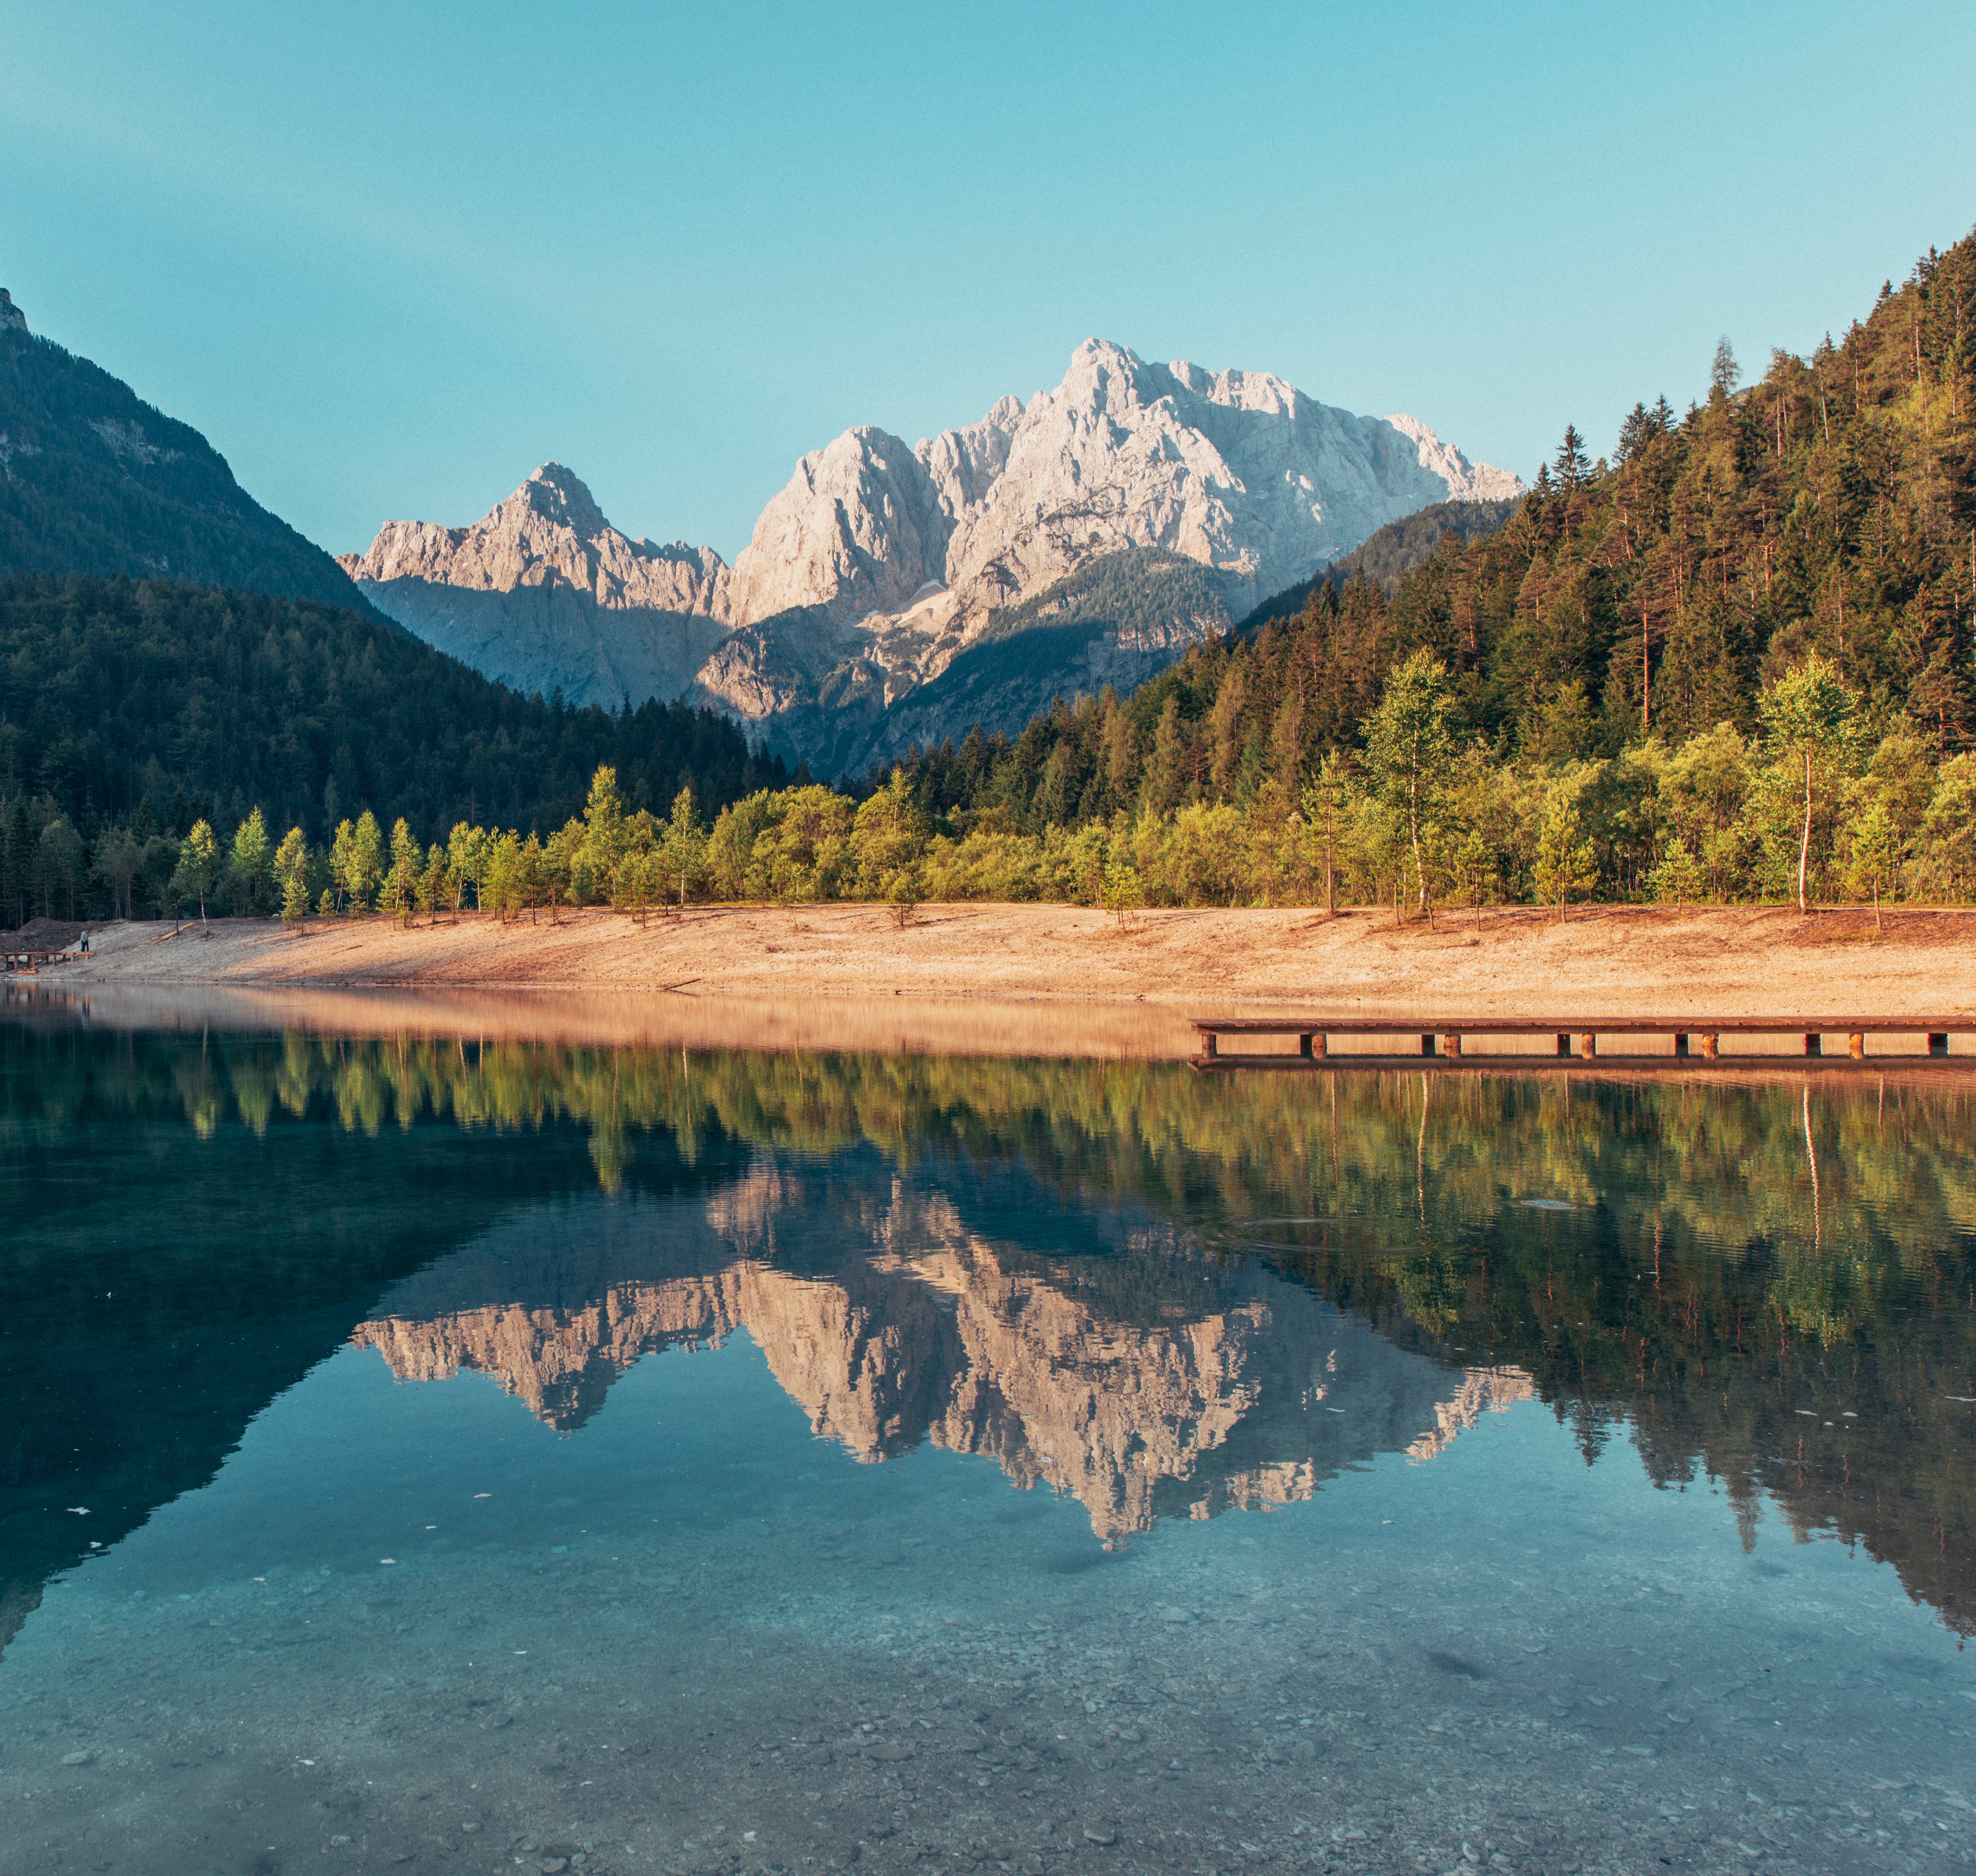
landscape, water, nature, wilderness, mountain, lake, river, valley, mountain range, reflection, reservoir, national park, plateau, loch, crater lake, landform, tarn, mountainous landforms